Greco-Buddhism

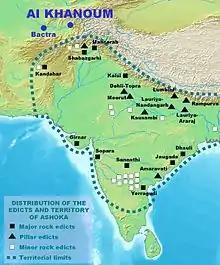
The Greco-Bactrian city of Ai-Khanoum (–145 BC) was located at the doorstep of ancient India.

Alexander had established in Bactria several cities (such as Ai-Khanoum and Bagram) and an administration that were to last more than two centuries under the Seleucid Empire and the Greco-Bactrian Kingdom, all the time in direct contact with Indian territory. The Greeks sent ambassadors to the court of the Maurya Empire, such as the historian Megasthenes under Chandragupta Maurya, and later Deimachus under his son Bindusara, who reported extensively on the civilization of the Indians. Megasthenes sent detailed reports on Indian religions, which were circulated and quoted throughout the Classical world for centuries: